Arrondissements of the Maine-et-Loire department

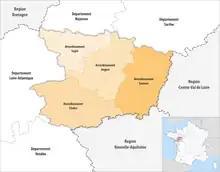
Map of arrondissements of the Maine-et-Loire department.

The 4 arrondissements of the Maine-et-Loire department are: